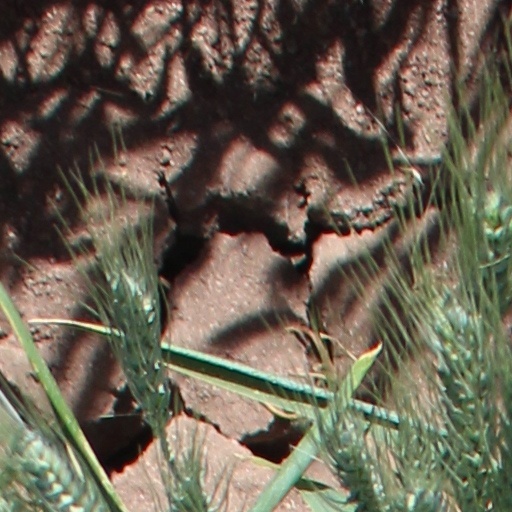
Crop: wheat